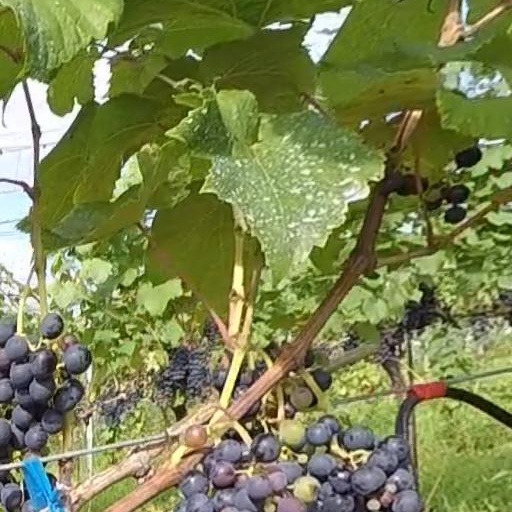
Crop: grape